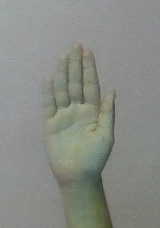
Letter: seen